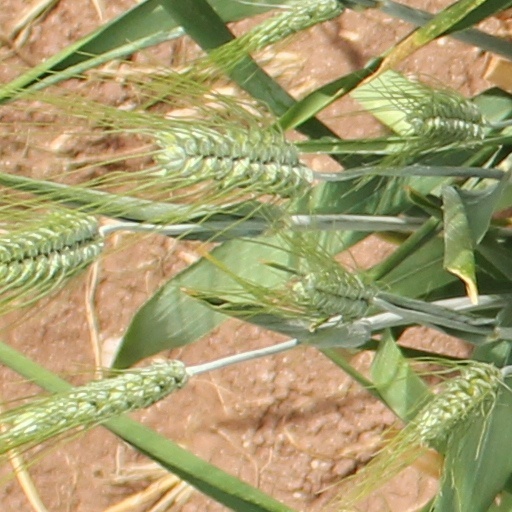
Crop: wheat